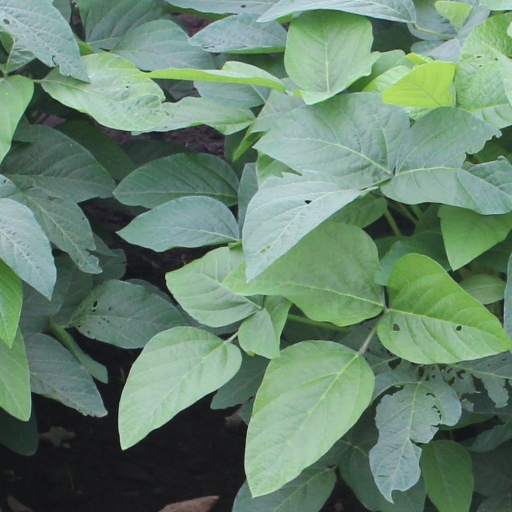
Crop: soybean